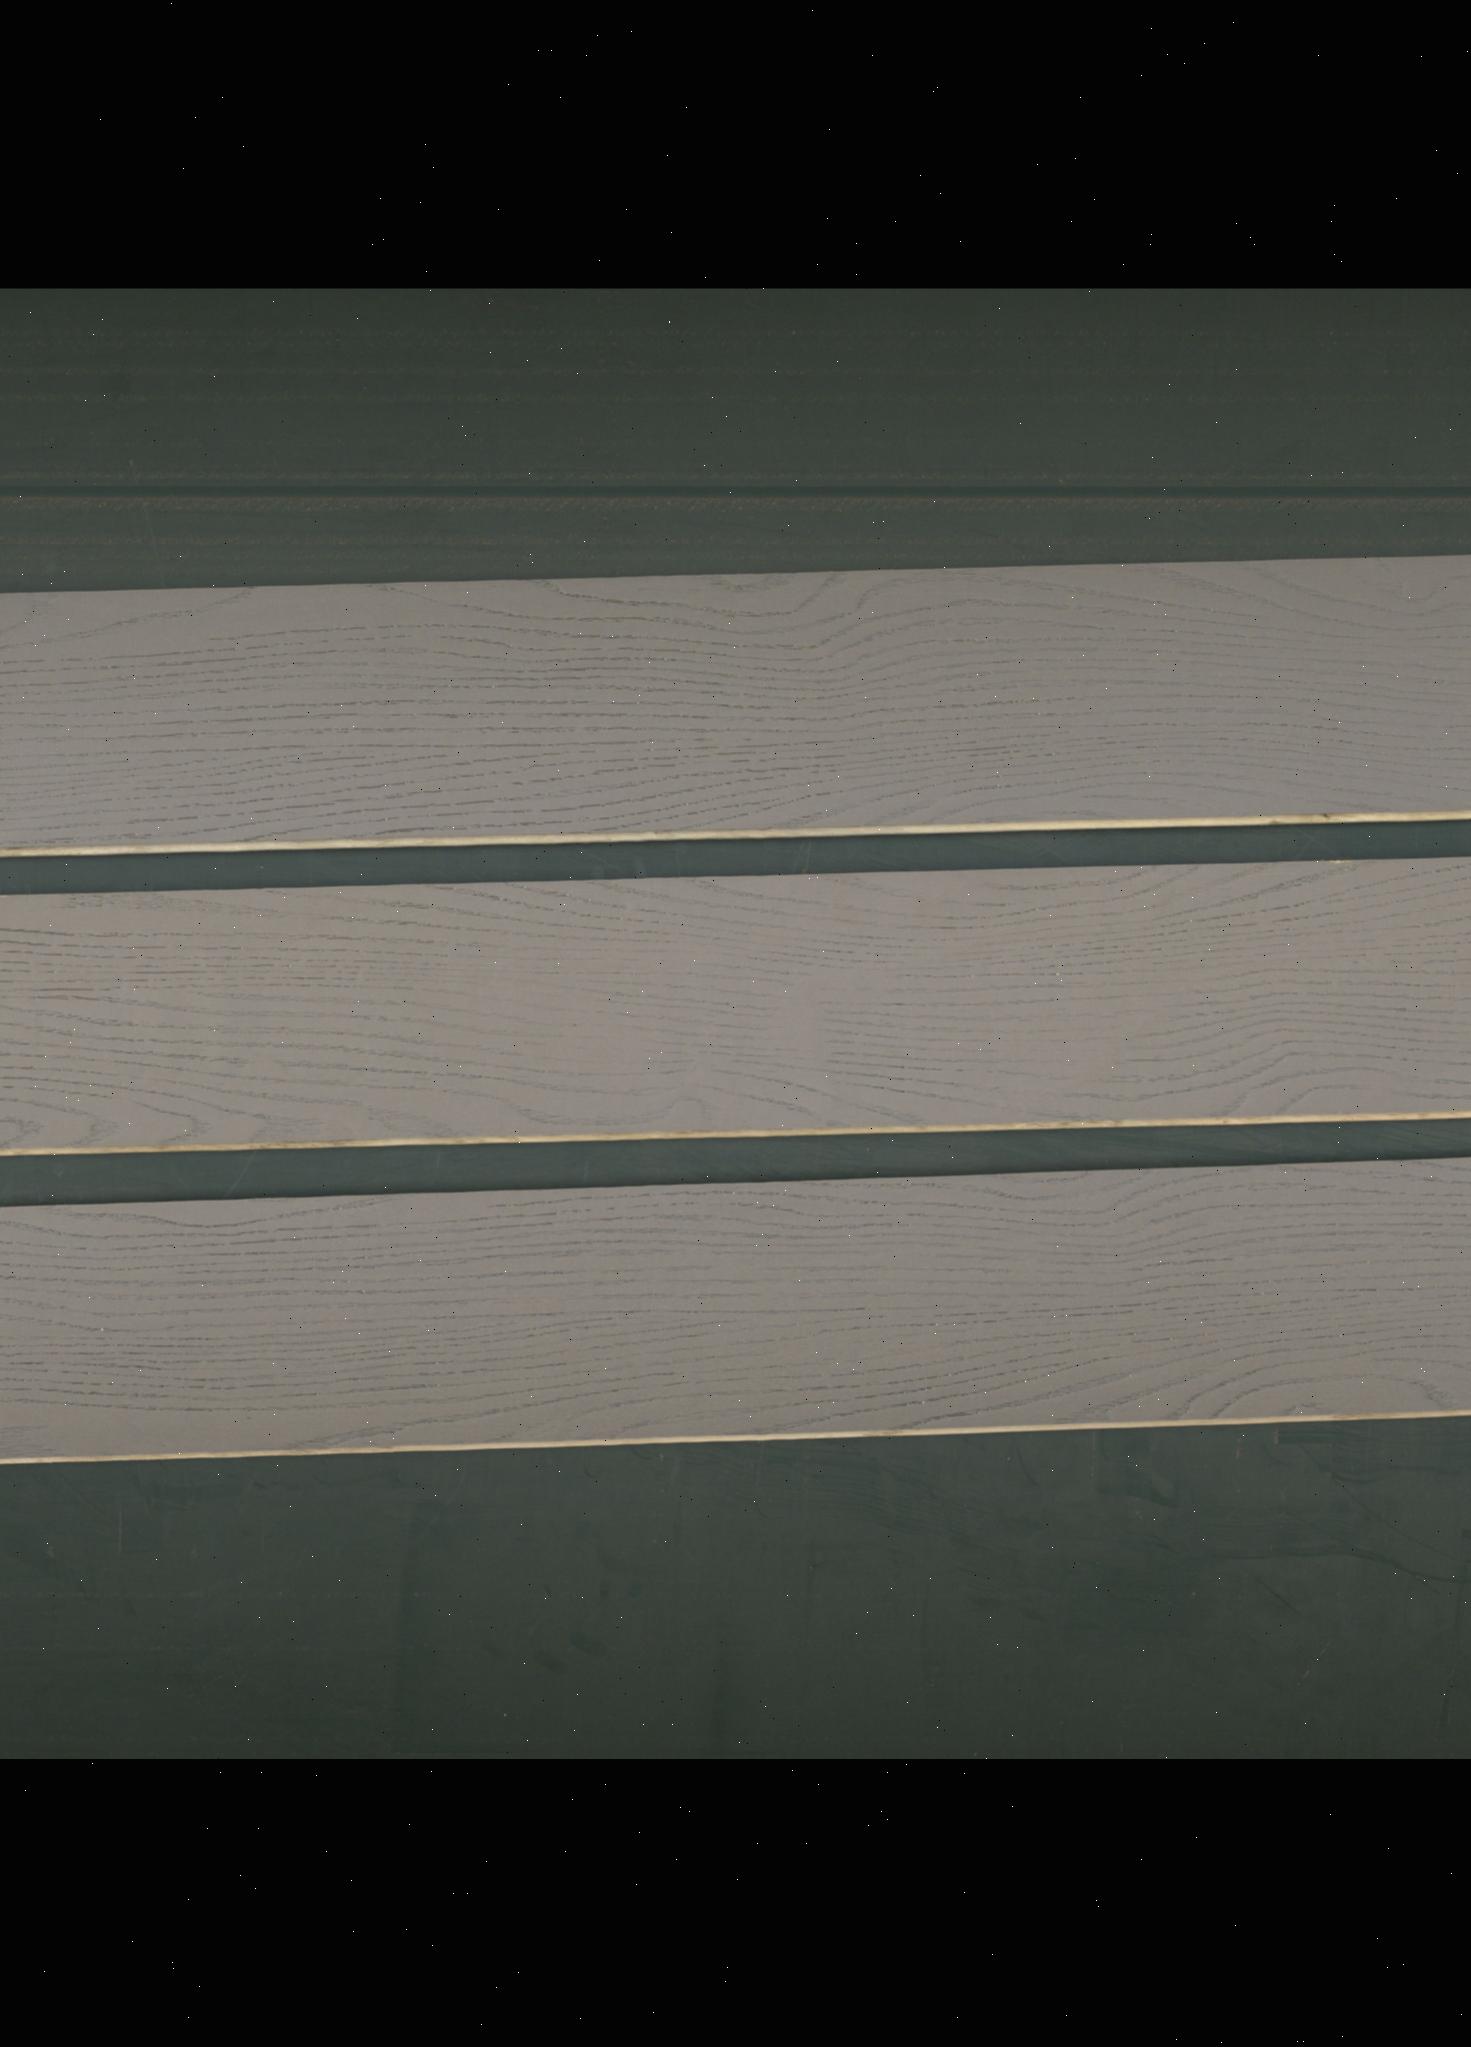
Label: mixers